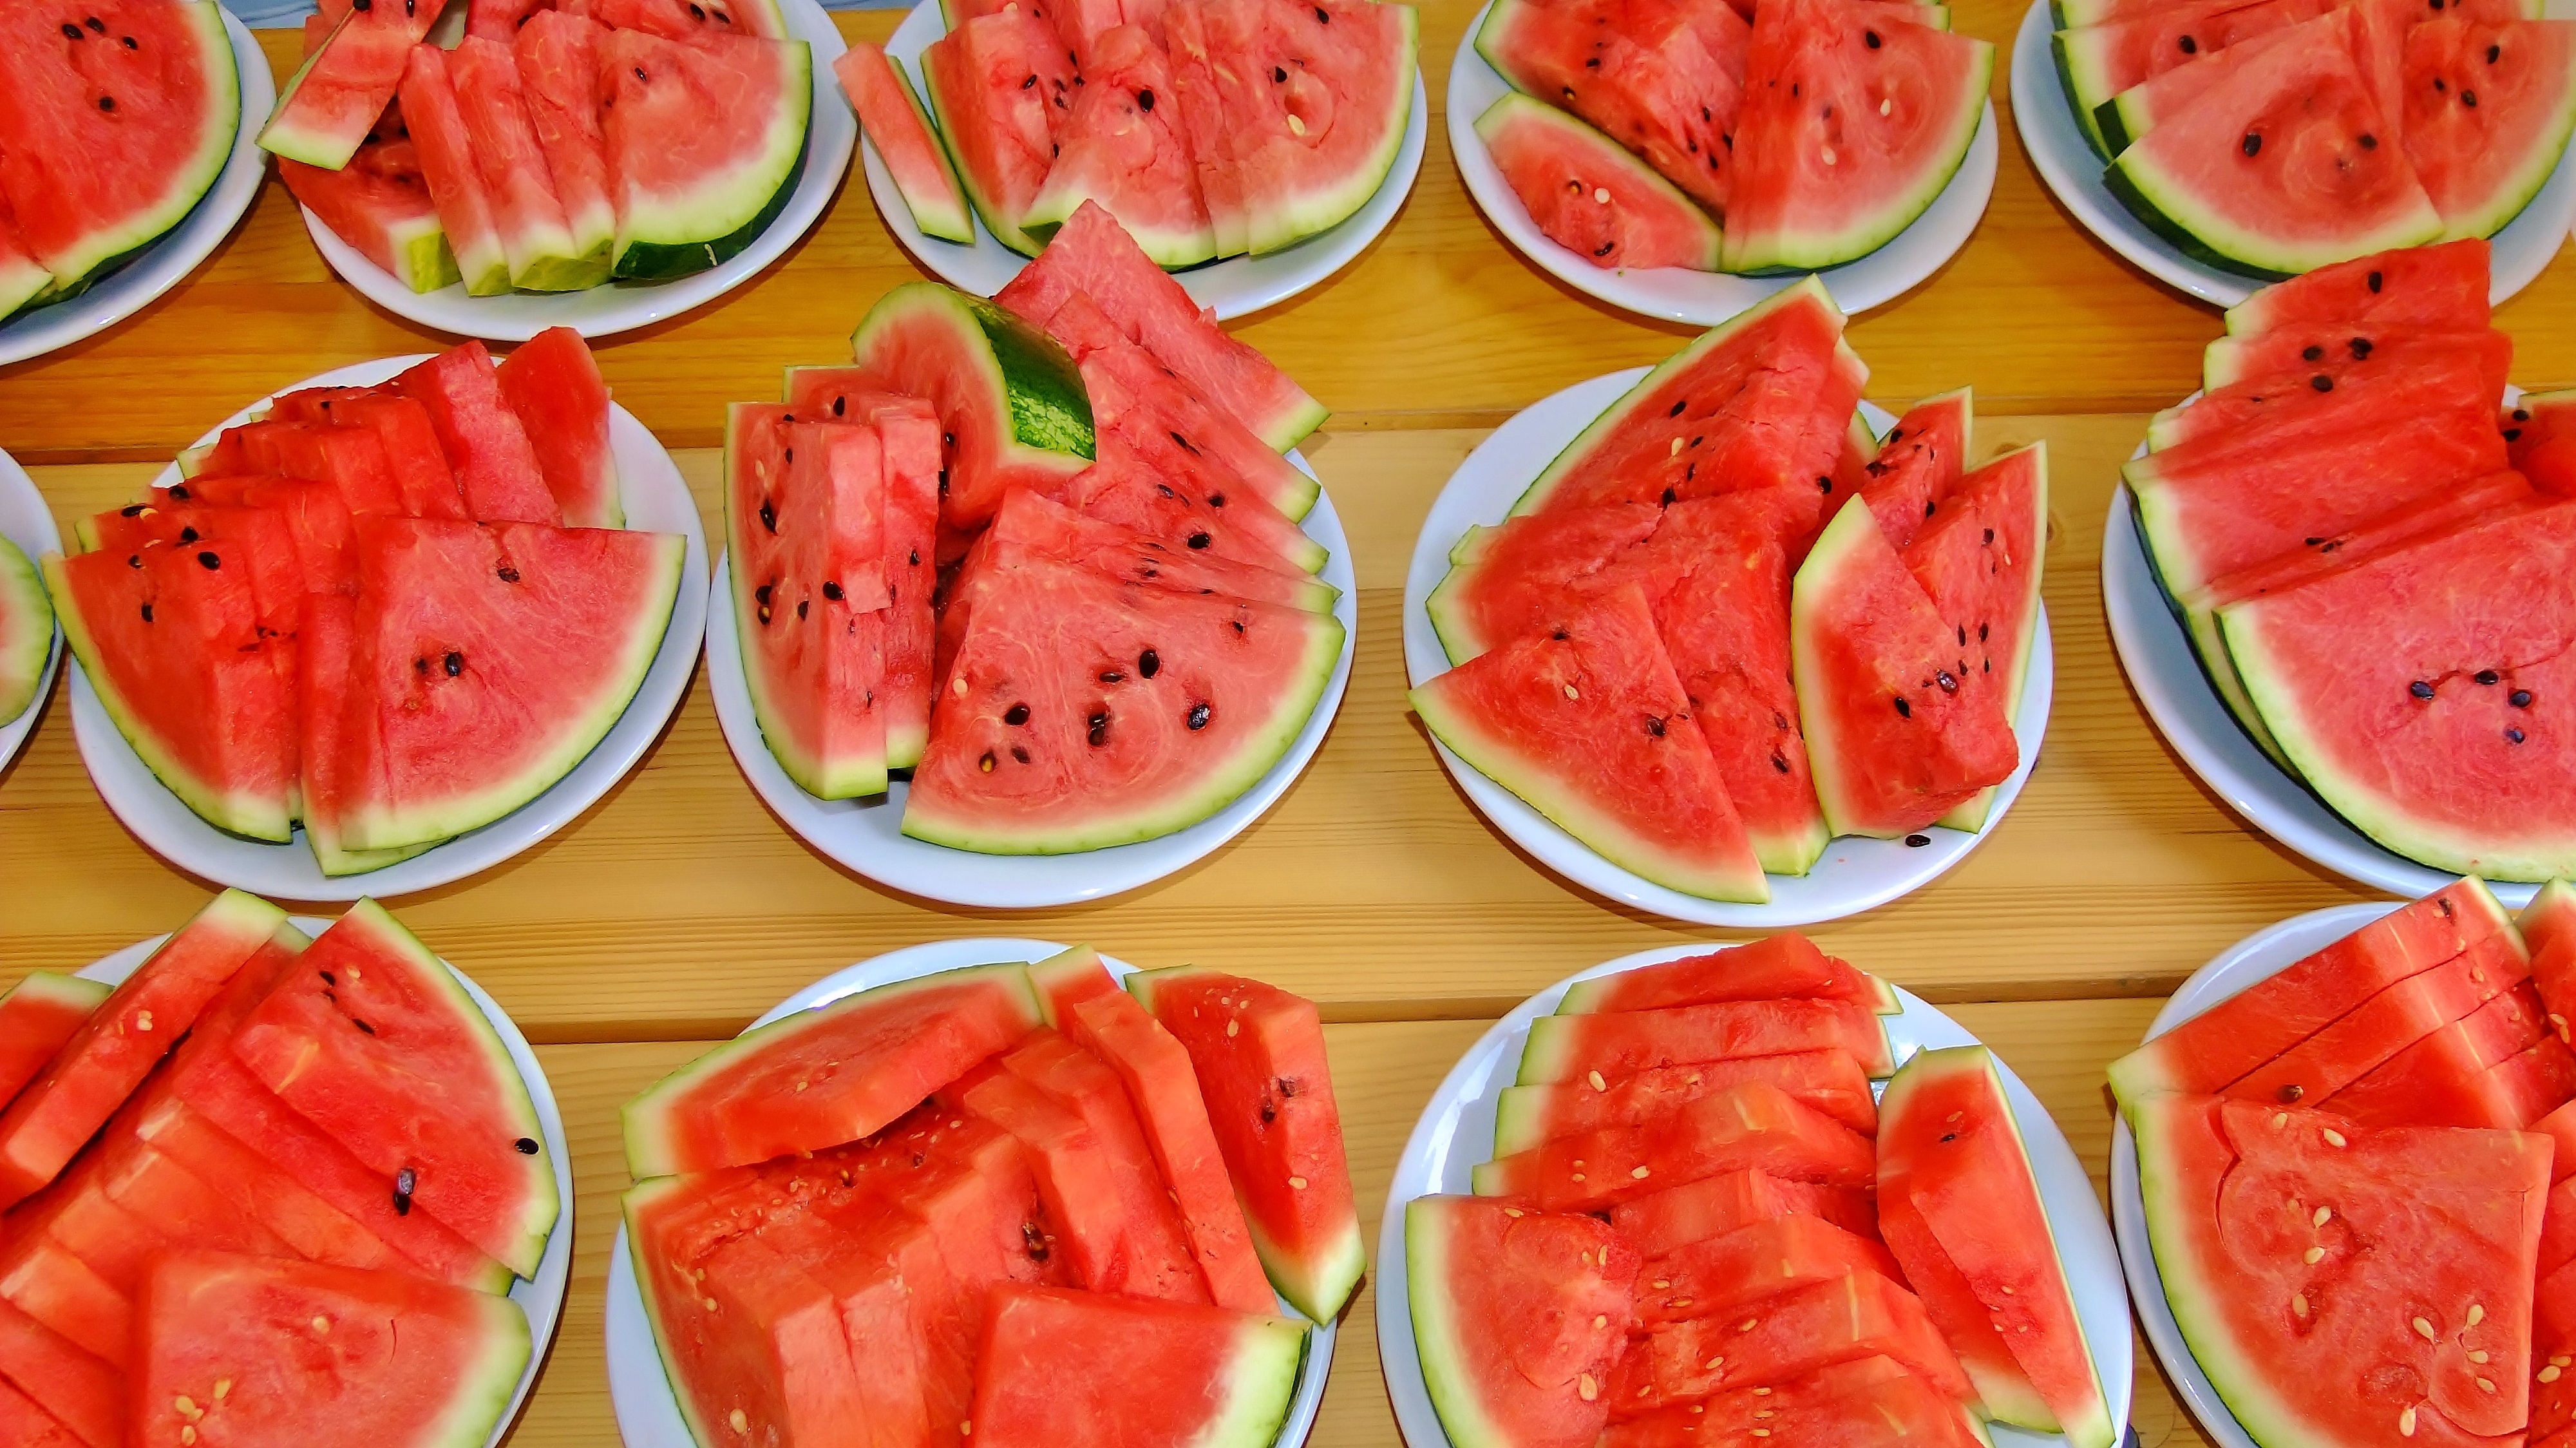
plant, fruit, food, produce, vegetable, watermelon, tomato, melons, melon, flowering plant, land plant, citrullus, cucumber gourd and melon family, watermelon red, sliced melon